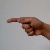
The image shows a hand gesture representing the letter 'G' in Indian Sign Language.